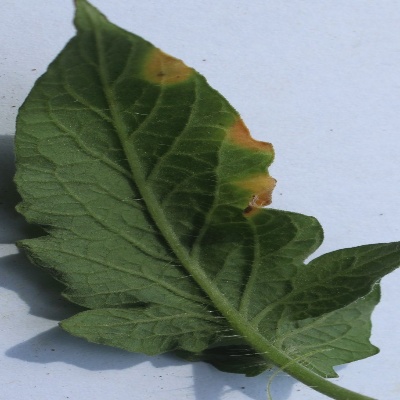
Crop: Tomato
Condition: leaf blight